77 West Wacker Drive

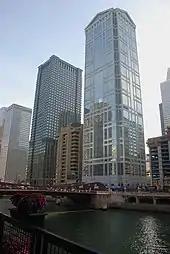
77 West Wacker is shown in context between the Leo Burnett Building and the partially constructed Waterview Tower.

77 W. Wacker is one of the most prominent examples of postmodern architecture in the city of Chicago.